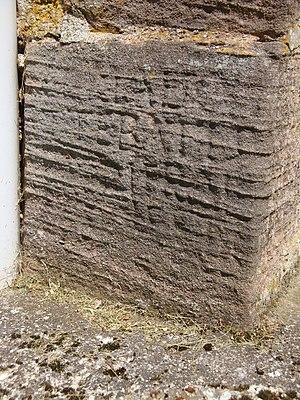
Photo de la Cense de Belfays (Belfey), Principauté de Salm, Saint Stail alt 774m, ferme seigneuriale, XVIIs grégoire LALLEMAND (1711-1786) est censier en 1736 avec sa famille (marguerite SCHENEBEL sa femme et 7 enfants) Une inscription est à déchiffrer à la base de l'angle droit du bâtiment
Dans l'Alsace d'autrefois, la cense est une grande ferme que le seigneur fait exploiter pour son propre compte par un locataire appelé censier. Au XVIIIᵉ siècle, de nombreux censiers sont anabaptistes, car l'économie particulière de ces grandes fermes leur convient. La qualité de locataire leur permet de fuir si nécessaire sans perdre trop de biens. L'isolement leur assure une certaine indépendance.